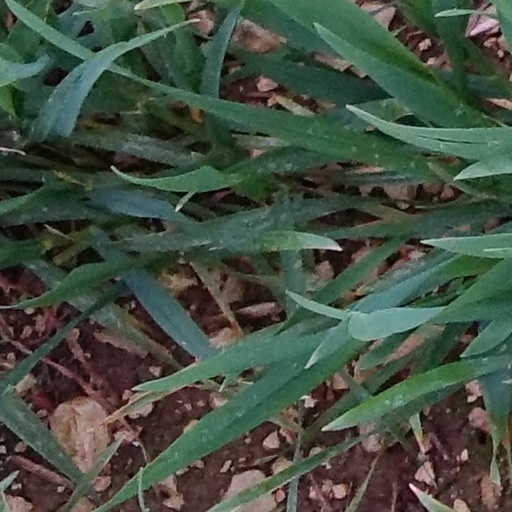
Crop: wheat